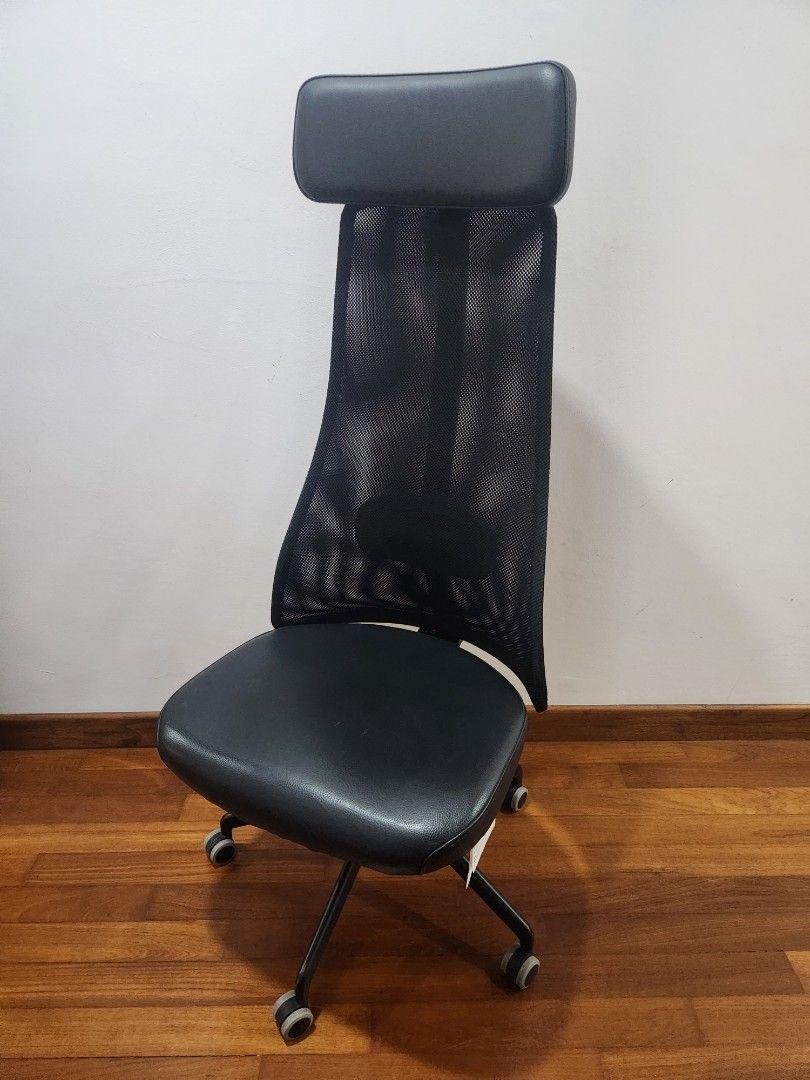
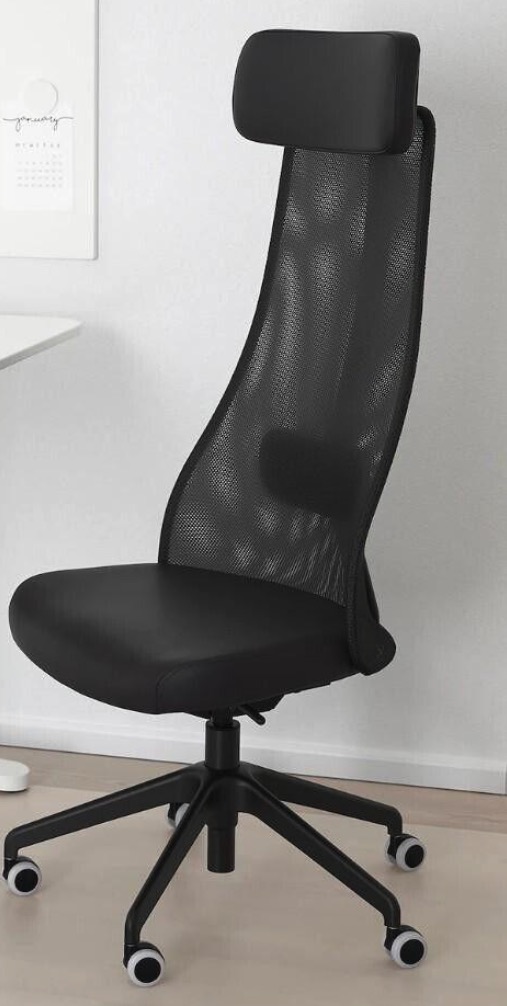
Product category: items_chair
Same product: yes